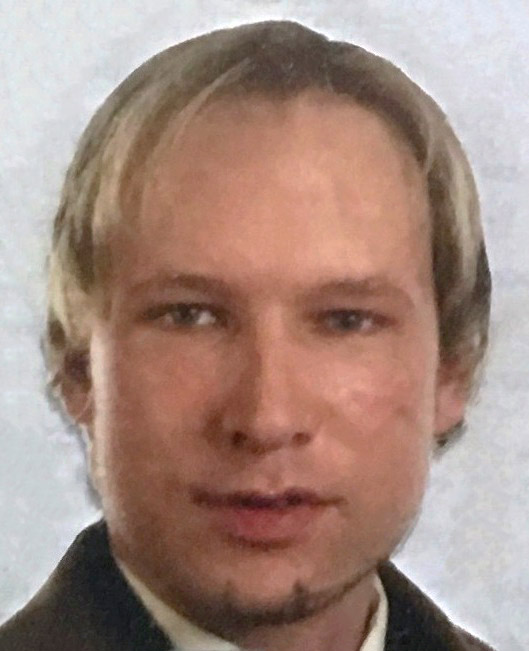
แอนเดอส์ เบห์ริง เบรวิก

| name = ฟโยตอล์ฟ ฮันเซน
| image = Anders Behring Breivik (cropped).jpg
| image_upright = 0.9
| caption = เบรวิกใน ค.ศ. in 2011
| birth_name = Anders Behring Breivik
| birth_place = ออสโล, ประเทศนอร์เวย์
| other_names = Fjotolf Hansen, Andrew Berwick, Anders Behring
| sentence = Life imprisonment in Norway|คุมขังเพื่อความปลอดภัย 21 ปี
| status = ถูกคุมขัง
| height = 1.83 เมตร
| date = 22 กรกฎาคม ค.ศ. 2011
| time = ออสโล: 15:25 น. (เวลาออมแสงยุโรปกลาง)อูเตอยา: 17:22–18:34 น. (เวลาออมแสงยุโรปกลาง)
| targets = สมาชิกพรรคแรงงาน (ประเทศนอร์เวย์)|พรรคแรงงานนอร์เวย์และวัยรุ่น
| locations = ออสโลและอูเตอยา ประเทศนอร์เวย์
| fatalities = 77 คน (8 คนที่ออสโล, 69 คนที่อูเตอยา)
| injuries = 319 คน
| weapons = ระเบิดติดรถแอนโฟปืนไรเฟิล Ruger Mini-14ปืนสั้น Glock pistol|Glock 34
ฟโยตอล์ฟ ฮันเซน (; เกิด 13 กุมภาพันธ์ พ.ศ. 2522) รู้จักตามชื่อเกิดว่า แอนเดอส์ เบห์ริง เบรวิก (, , อันเดิช เบห์ริง บไรวีก) และในนามแฝง แอนดรูว์ เบอร์วิก () เป็นมือสังหารหมู่และผู้ก่อการร้ายชาวนอร์เวย์ ในเหตุโจมตีในนอร์เวย์ พ.ศ. 2554|เหตุระเบิดและกราดยิงหมู่ต่อเนื่องเมื่อวันที่ 22 กรกฎาคม พ.ศ. 2554 เขาได้วางระเบิดอาคารของรัฐในกรุงออสโล ซึ่งส่งผลให้มีผู้เสียชีวิตแปดศพ และก่อเหตุกราดยิงที่ค่ายสันนิบาตเยาวชนกรรมกรของพรรคแรงงานบนเกาะอูเตอยา ซึ่งคร่า 69 ชีวิต ส่วนใหญ่เป็นวัยรุ่น
เบรวิกอธิบายอุดมการณ์ขวาจัด 'Norway attack suspect had anti-Muslim, pro-Israel views'. Ben Hartman, "The Jerusalem Post", 24 July 2011ของเขาในบทคัดย่อต้นฉบับ ชื่อ "2083: คำประกาศอิสรภาพยุโรป" ซึ่งเบรวิกได้แจกจ่ายทางอิเล็กทรอนิกส์ในวันก่อเหตุ ในนั้น เขาได้เผยถึงโลกทัศน์ของเขา ซึ่งรวมถึงความกลัวอิสลาม การสนับสนุนขบวนการไซออนิสต์ และคัดค้านเฟมินิสต์Jones, Jane Clare. "Anders Breivik's chilling anti-feminism", The Guardian, 27 July 2011.Goldberg, Michelle. "Norway Killer’s Hatred of Women", The Daily Beast, 24 July 2011. นอกจากนี้ ยังแสดงการสนับสนุนกลุ่มขวาจัด อาทิ สันนิบาตป้องกันอังกฤษ Breivik sent 'manifesto' to 250 UK contacts hours before Norway Killings retrieved 14 July 2012 และกำลังกึ่งทหาร อาทิ สกอร์เปียนส์ เบรวิกถือว่าอิสลามและ "มากซิสต์ทางวัฒนธรรม" เป็นศัตรู และสนับสนุนการทำลายล้าง "ยูราเบีย" (Eurabia) และความหลากหลายทางวัฒนธรรมอย่างรุนแรง และการเนรเทศมุสลิมทั้งหมดจากยุโรปตามแบบจำลองของกฤษฎีกาเบเนซ (Beneš decrees) เบรวิกเขียนว่า แรงจูงใจหลักของเขาที่ก่อเหตุร้ายกาจดังกล่าวนี้เพื่อโฆษณาคำประกาศเจตนาของเขา เบรวิกเข้าร่วมบล็อกกลัวอิสลามและชาตินิยมหลายบล็อก รวมทั้ง "document.no" Far-right anti-Muslim network on rise globally as Breivik trial opens, The Guardian 14 April 2012 และเป็นผู้อ่านประจำของ "Gates of Vienna", the "Brussels Journal" และ "Jihad Watch" Her er Breiviks meningsfeller, Dagbladet, 25 August 2011
การไต่สวนคดีของเขาเริ่มในวันที่ 16 เมษายน พ.ศ. 2555 และคำแถลงการณ์ปิดคดีจัดขึ้นในวันที่ 22 มิถุนายน
วันที่ 24 สิงหาคม พ.ศ. 2555 ศาลแขวงออสโลตัดสินว่าเบรวิกจิตปกติและมีความผิดฐานฆาตกรรม 77 ศพ เขาถูกตัดสินคุมขังเพื่อความปลอดภัย (ซึ่งเป็นโทษจำคุกแบบพิเศษ) โดยมีกรอบเวลา 21 ปี และเวลาอย่างต่ำ 10 ปี มีความเป็นไปได้ว่าจะต่อเวลาอีกตราบเท่าที่เขาดูเป็นอันตรายต่อสังคม ซึ่งเป็นโทษสูงสุดในนอร์เวย์ เบรวิกประกาศว่า เขาไม่รับรองความชอบด้วยกฎหมายของศาล และจึงจะไม่อุทธรณ์ Lippestad: – Breivik bekrefter at han ikke anker, TV2, 24 August 2012
== อ้างอิง ==
==อ่านเพิ่ม==
*Aage Storm Borchgrevink|Borchgrevink, Aage Storm "A Norwegian tragedy. Anders Behring Breivik and the roads to Utøya" "En norsk tragedie: Anders Behring Breivik og veiene til Utøya" (2012)
* Borchgrevink, Aage Storm; Puzey, Guy "A Norwegian Tragedy: Anders Behring Breivik and the Massacre on Utøya". 2013. (translated from the Norwegian)
*"The Mother" "Moren" (2013), by Marit Christensen. Christensen claimed that for the last year of Wenche Behring Breivik's life, she had been her confidant, and that the book is based on Christensen's interviews with her. Wenche Behring Breivik hired a lawyer to prevent Christensen from publishing the book. The book was criticized for character assassinations of still living people.
*Frydnes, Jørgen Watne "No man is an island" Ingen mann er en øy (2021)
* Åsne Seierstad|Seierstad, Åsne "One of Us (book)|One of Us: The Story of a Massacre in Norway – and Its Aftermath" (2013)
* Seierstad, Åsne; Death, Sarah. One of Us (book)|"One of us: the story of Anders Breivik and the massacre in Norway". New York: Farrar, Straus & Giroux, 2015. (translated from the Norwegian)
* Turrettini, Unni; Puckett, Kathleen M. "The Mystery of the Lone Wolf Killer: Anders Behring Breivik and the Threat of Terror in Plain Sight". New York: Pegasus Crime, 2015.
== แหล่งข้อมูลอื่น ==
* Manifesto of Anders Behring Breivik Original document and video by Breivik.
* Washington Times: The Oslo Terrorist in His Own Words – Summary of Breivik's political beliefs
* BBC: Norway attacks: The victims – The eight Oslo bomb victims and the 69 youth camp victims
* Daily Telegraph: Trial indictment
* Influencing from prison
* The government should accept the criticism of the verdict
*
หมวดหมู่:บุคคลจากออสโล
หมวดหมู่:ผู้ก่อการร้าย
หมวดหมู่:การก่อการร้ายคริสเตียน